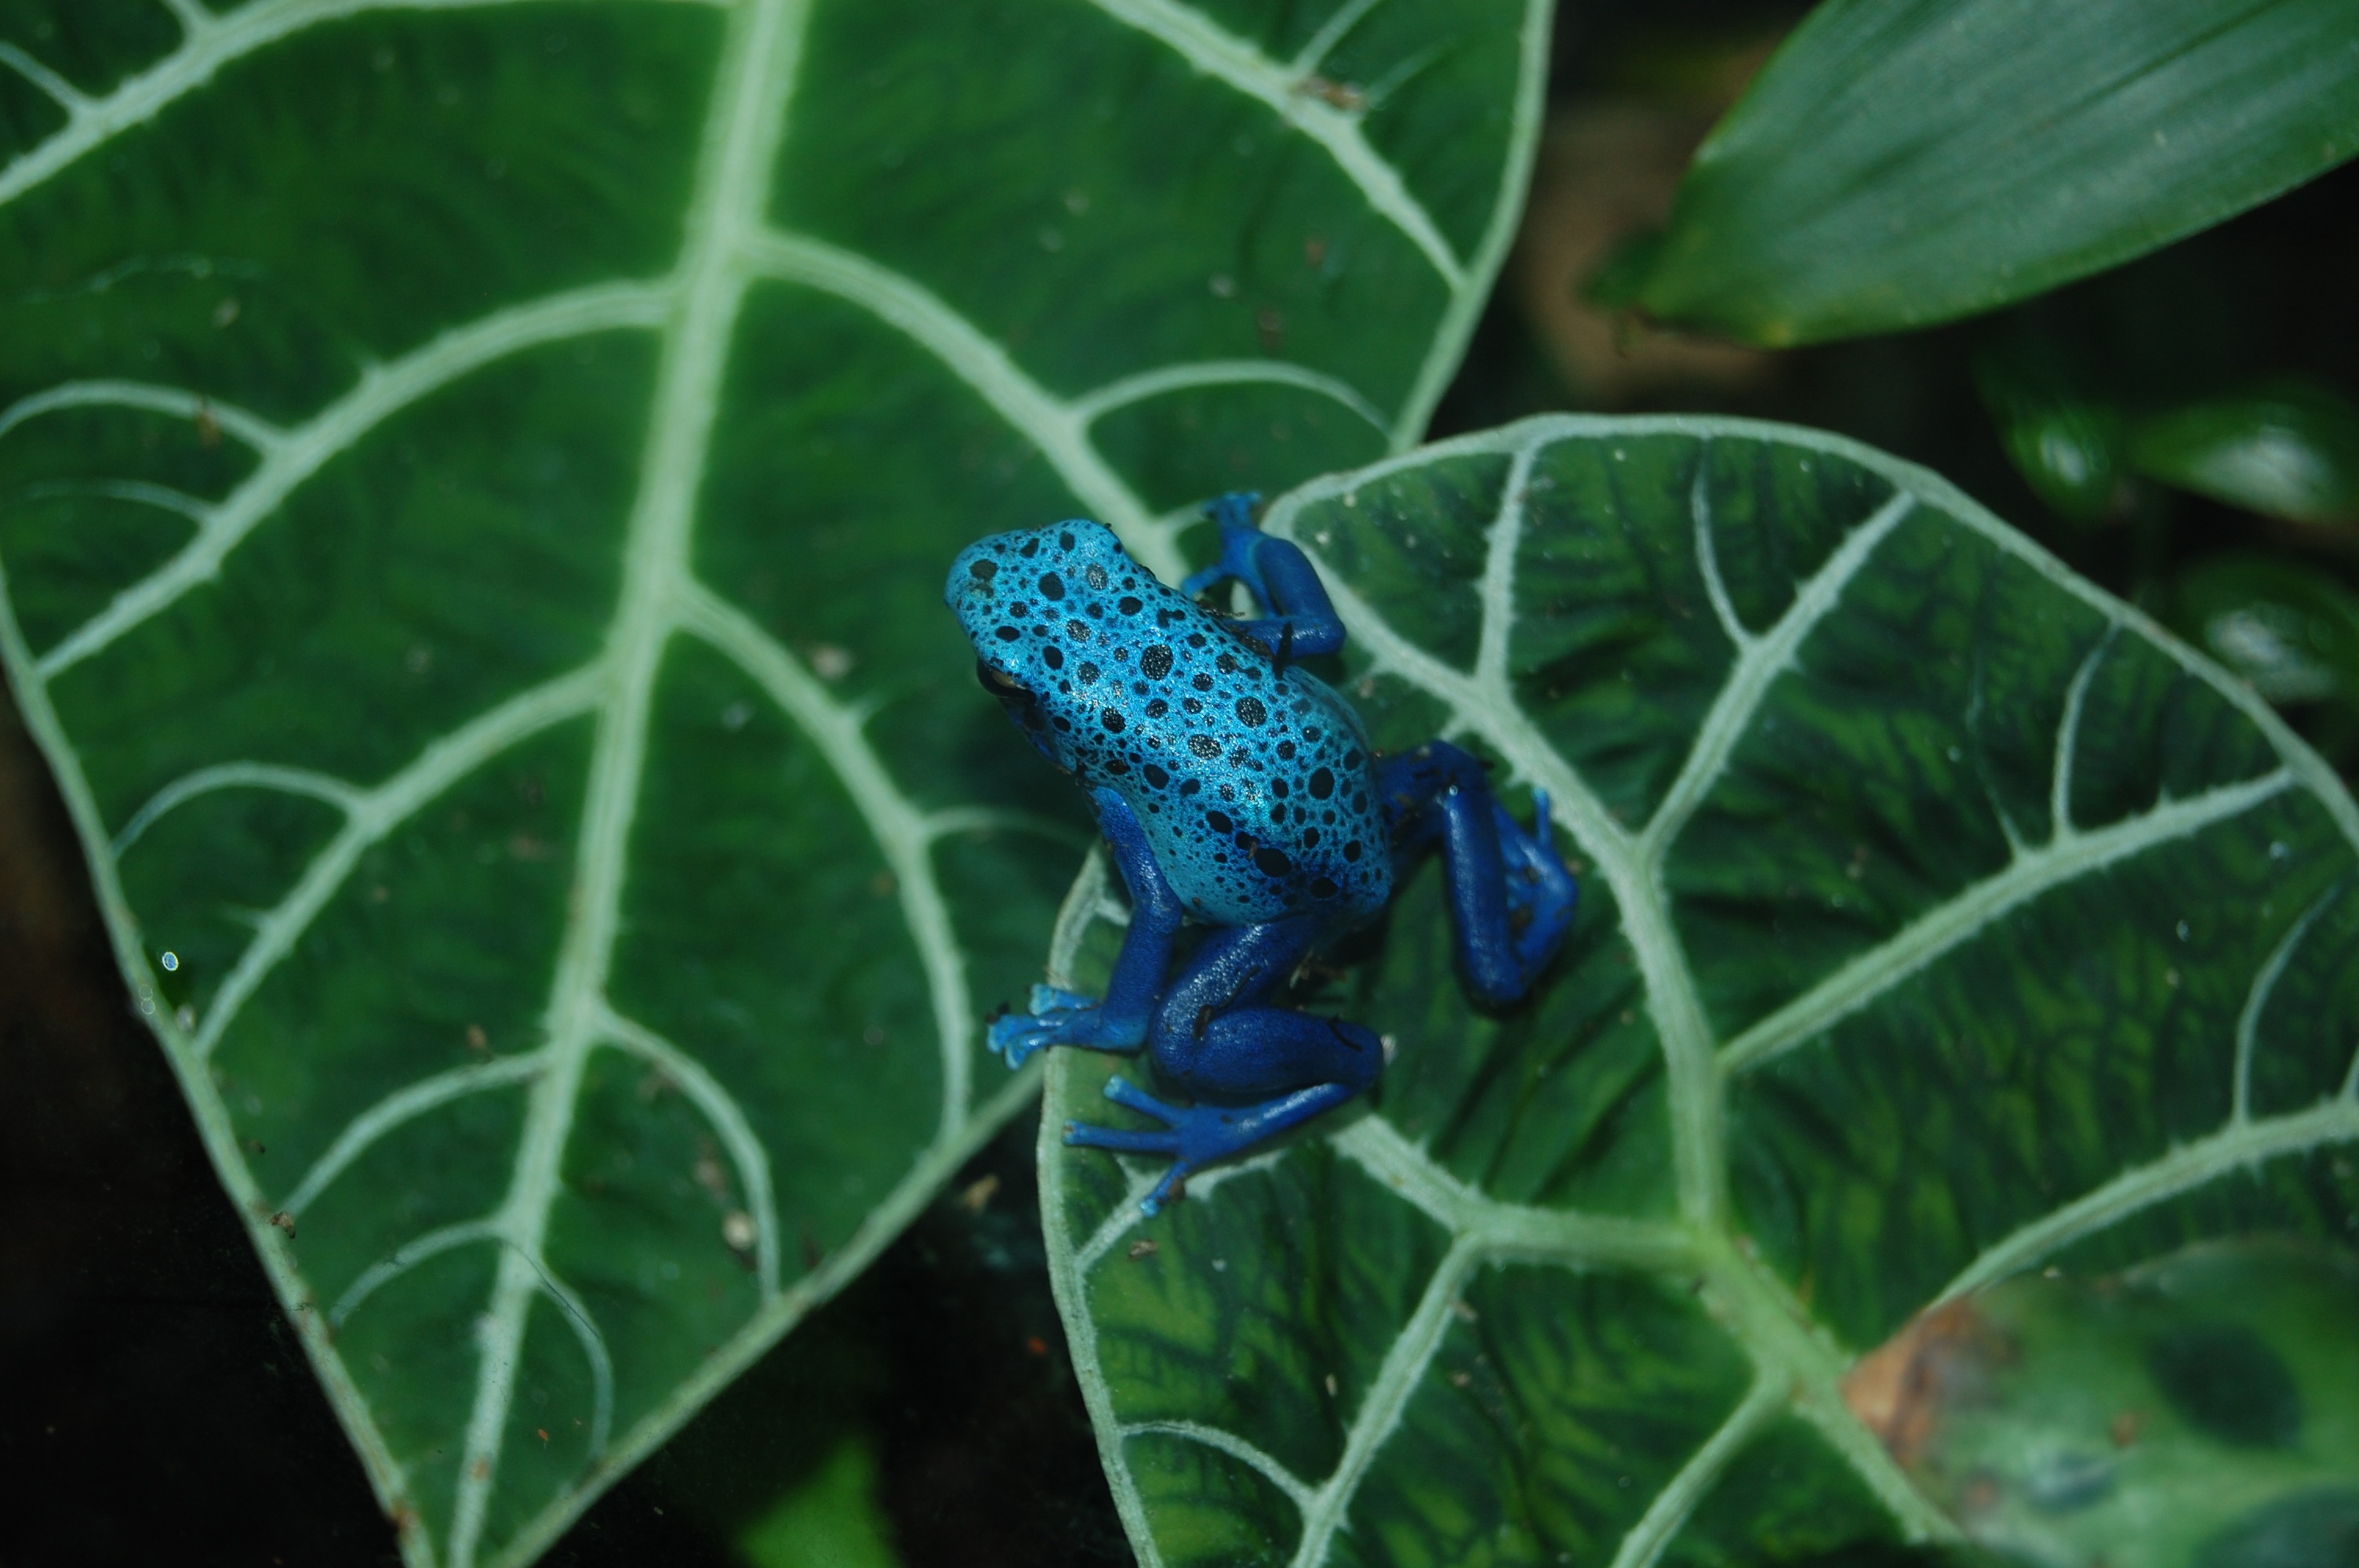
leaf, tropical, macro, blue, frog, amphibian, tree frog, rainforest, toxic, poison, exotic, organism, dart, rain forest